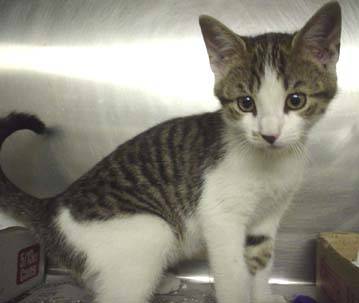
Label: cat